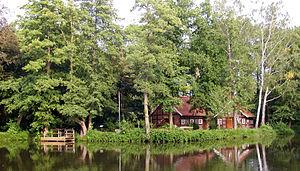
Siedenburg est une commune dans le district de Diepholz, en Basse-Saxe.